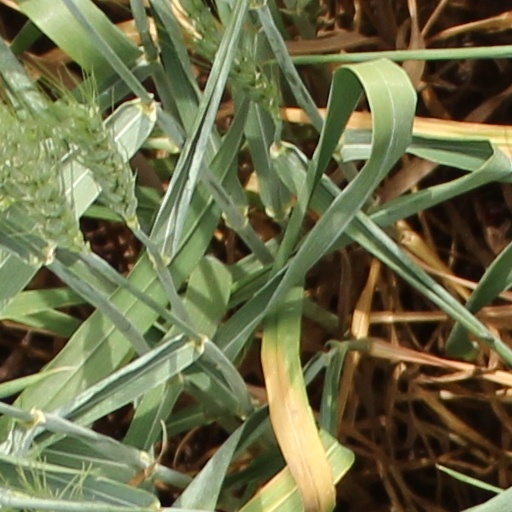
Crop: wheat